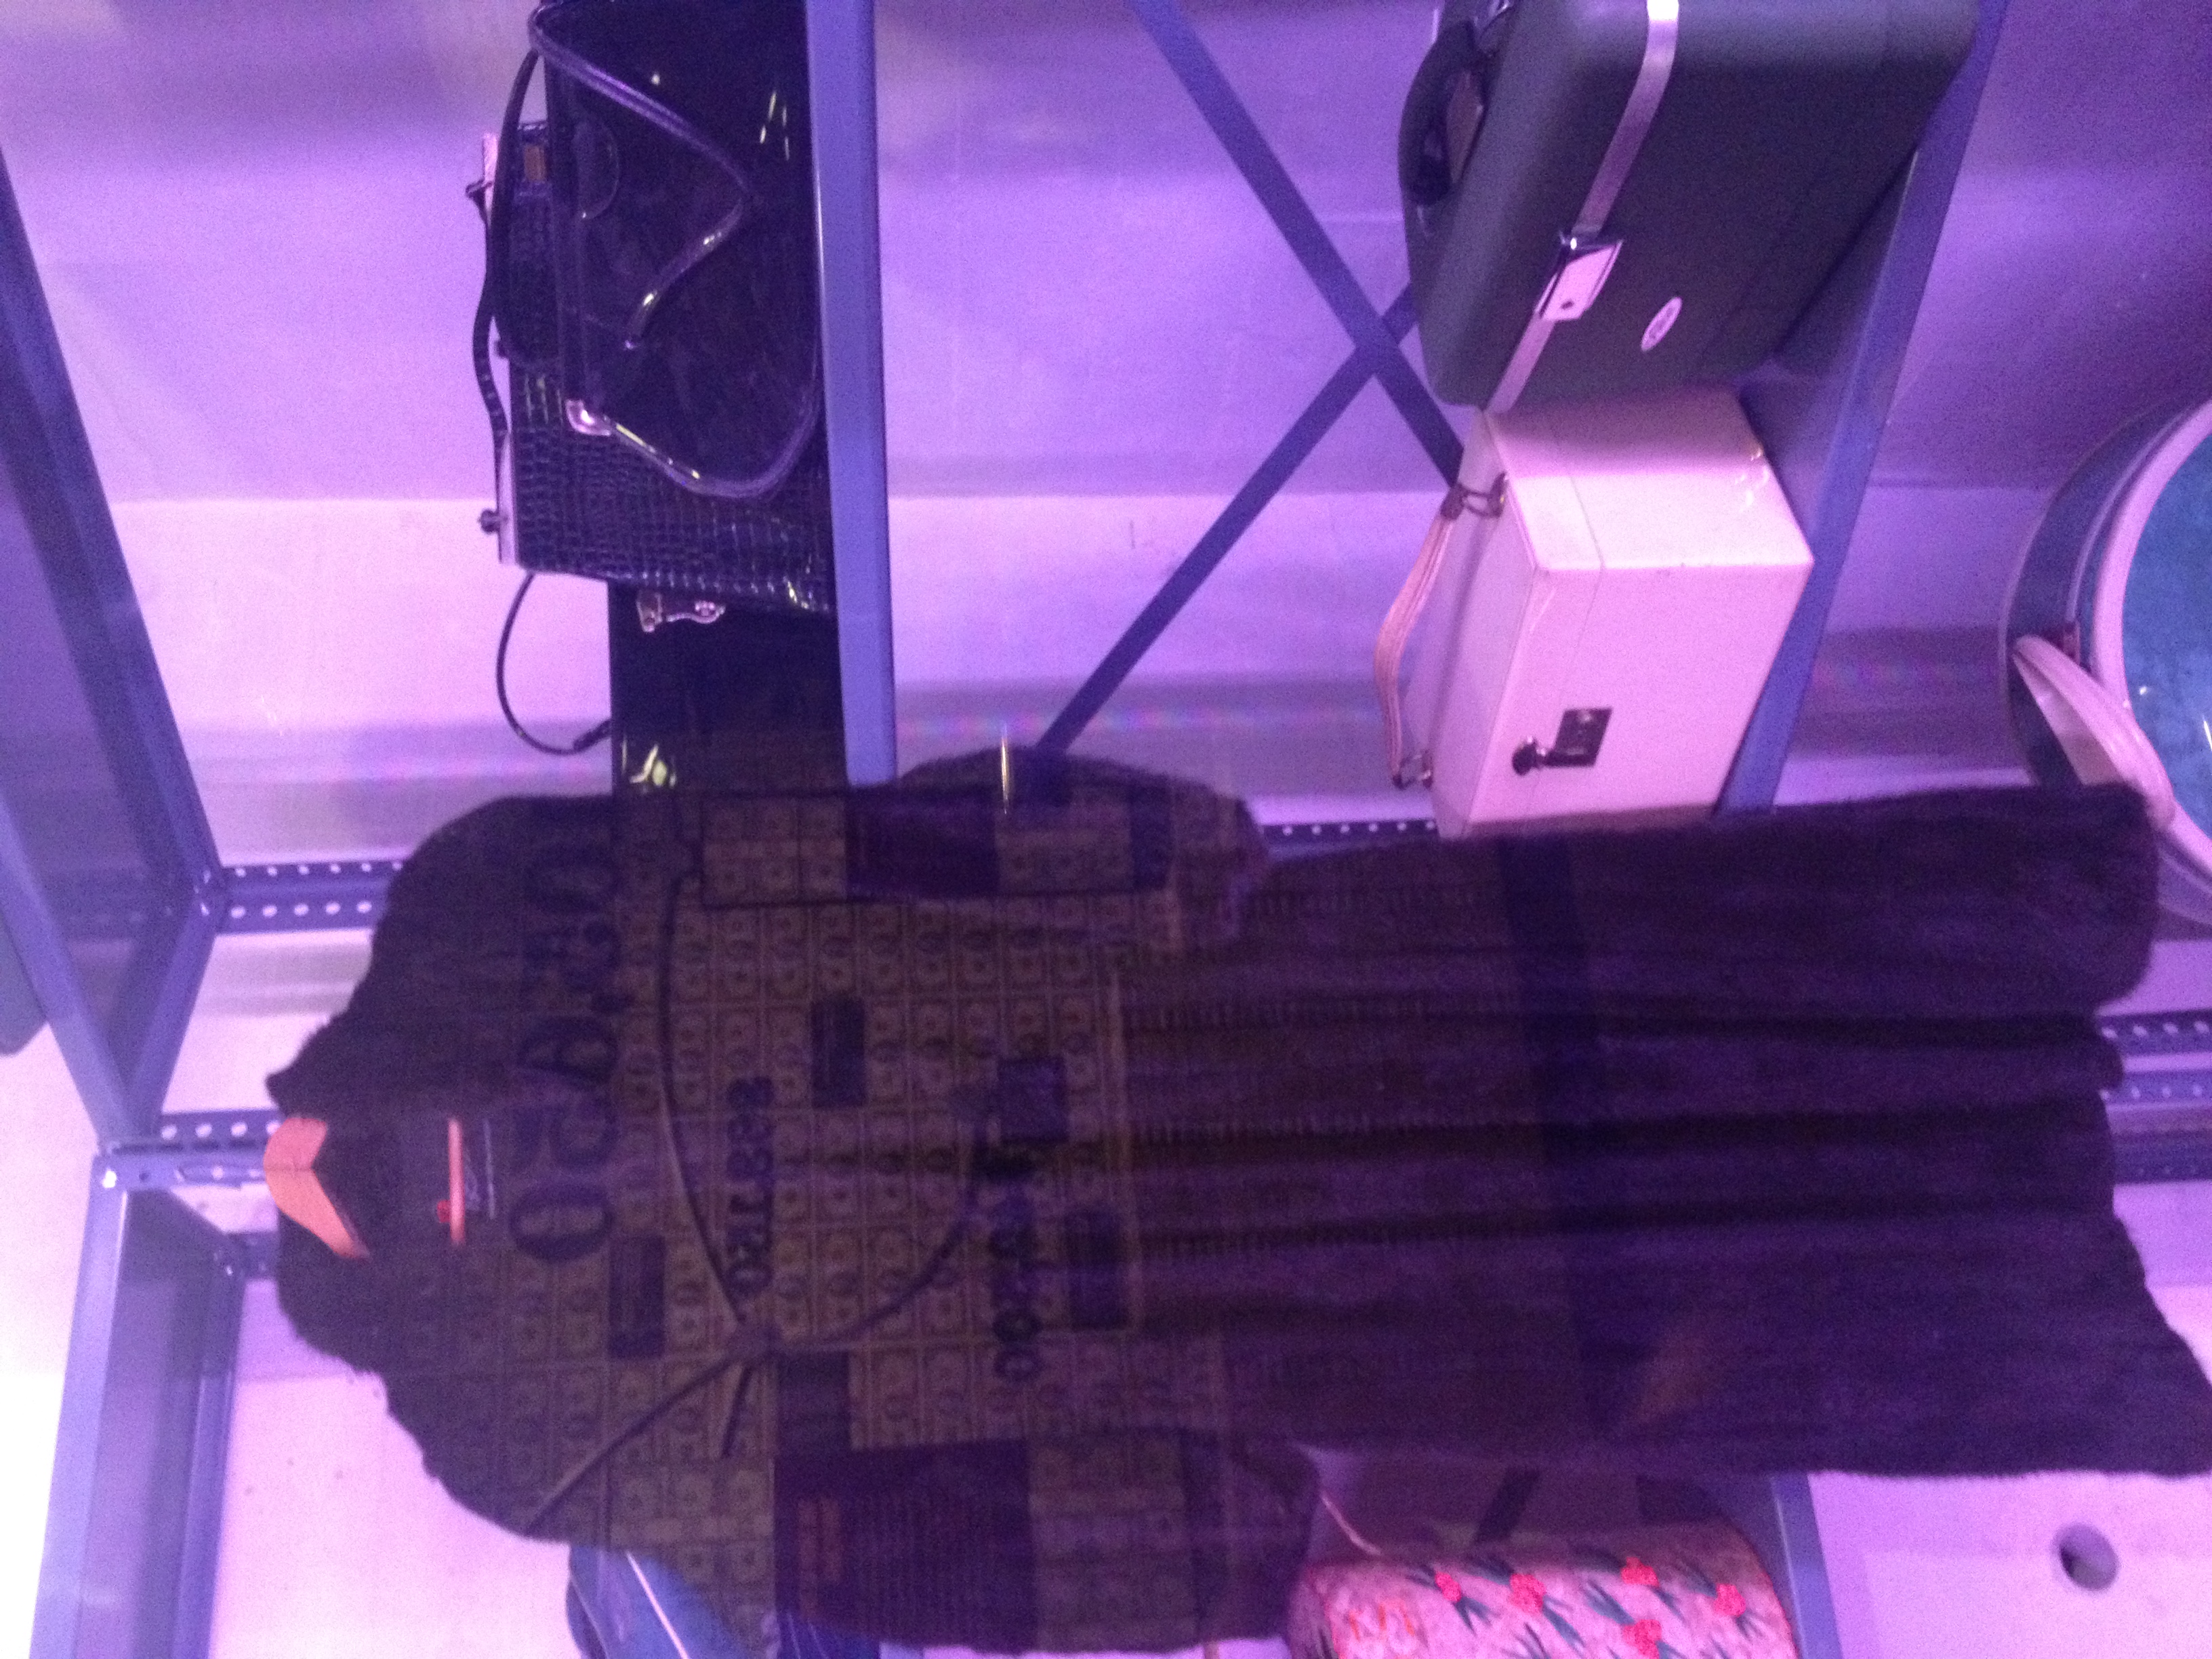
purple, display window